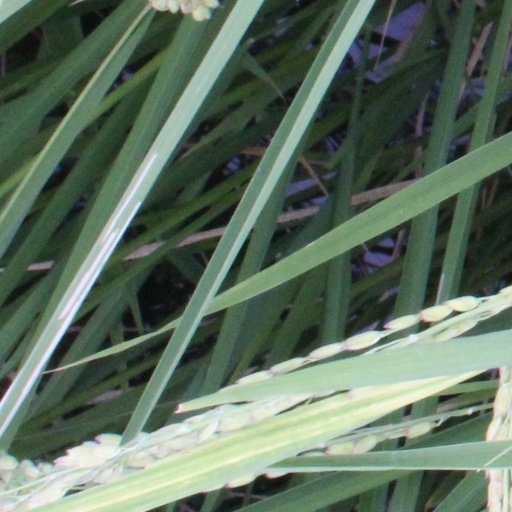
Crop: rice